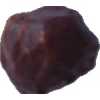
Label: dates